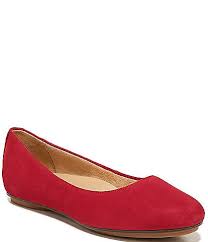
Label: Ballet Flat